AAA Championships

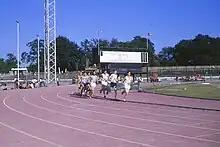
Track race at the 1972 event at Crystal Palace

The competition was founded in 1880, replacing the Amateur Athletic Club (AAC) Championships, which had been held since 1866. Initially a men-only competition, a Women's AAA Championships was introduced in 1922 with the first proper WAAA Championships in 1923 and organised by the Women's Amateur Athletics Association until 1992, at which point it was folded into the Amateur Athletics Association. During the 1920s and early 1930s, the AAA Championships was Europe's most prestigious athletics event until the European Athletics Championships were inaugurated in 1934. Events were contested and measured in imperial units until metrification in 1969, in line with international standards.